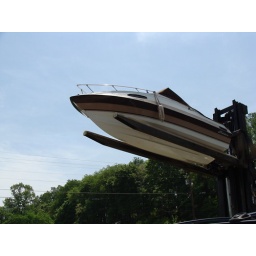
My boat going in water